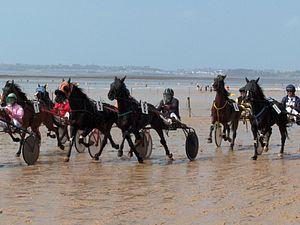
Course hippiques sur la plage de Jullouville (Manche)
Cet article dresse la liste des hippodromes par pays.
Jullouville, parfois appelée Jullouville-les-Pins est une commune française située à huit kilomètres au sud de Granville dans le département de la Manche en région Normandie. Née en 1973 du regroupement de Bouillon et de Saint-Michel-des-Loups avec le statut de communes associées, c’est une commune touristique de la baie du Mont-Saint-Michel.